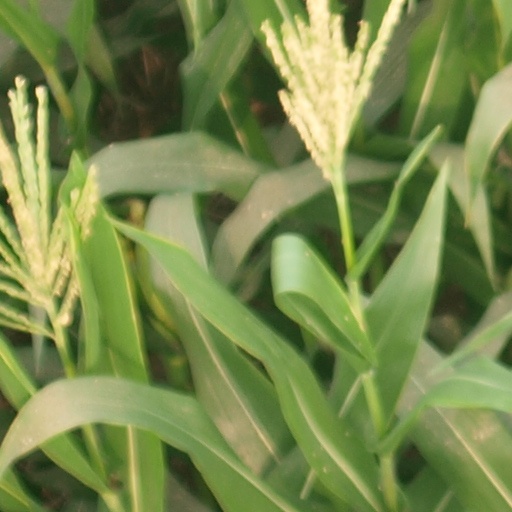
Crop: maize; corn